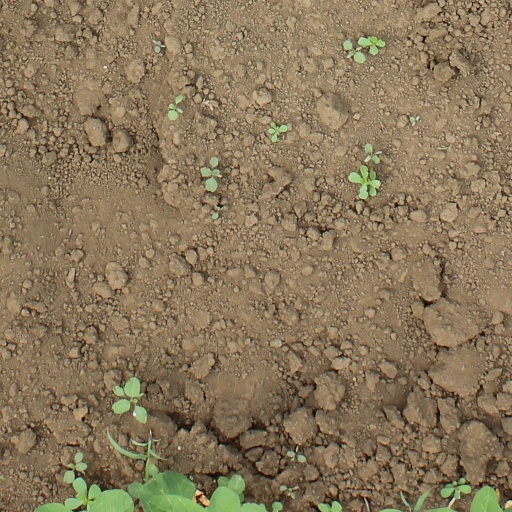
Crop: soybean